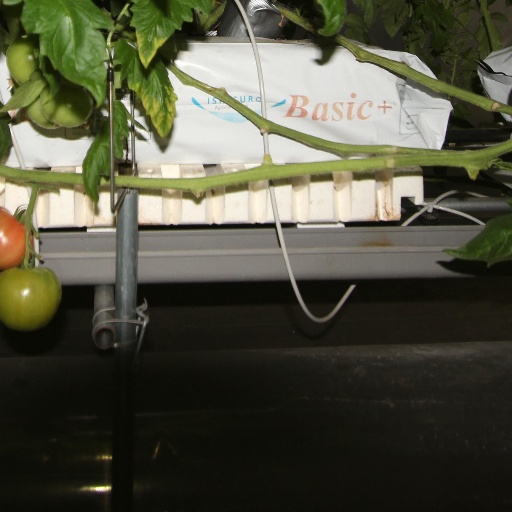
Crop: tomato